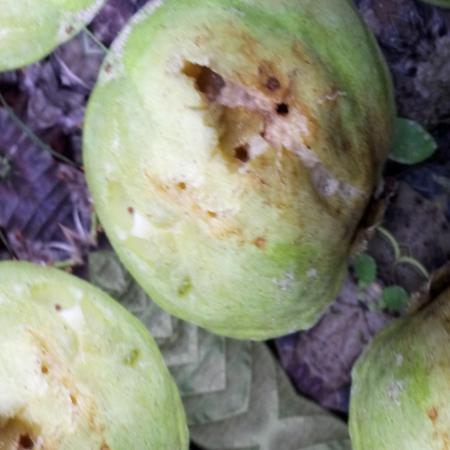
Label: Styler and Root